Volkel Air Base

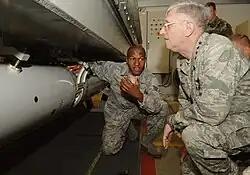

As of 2023, Volkel is one of six active air bases in five European countries with B61 nuclear bombs in underground WS3 Weapon Storage and Security System inside aircraft shelters; Ramstein Air Base has a vault but no nuclear weapons present and RAF Lakenheath's bunkers were being modernized.